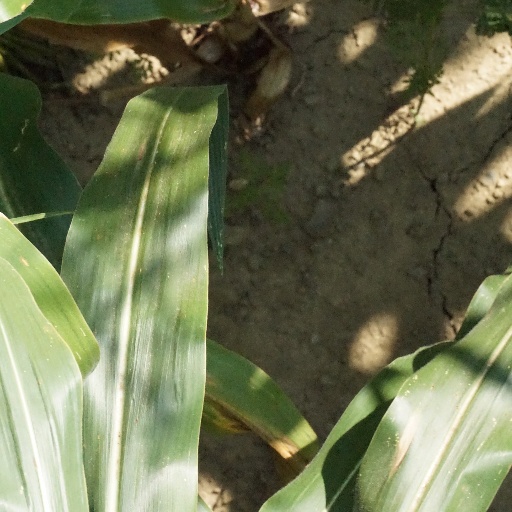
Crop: maize; corn